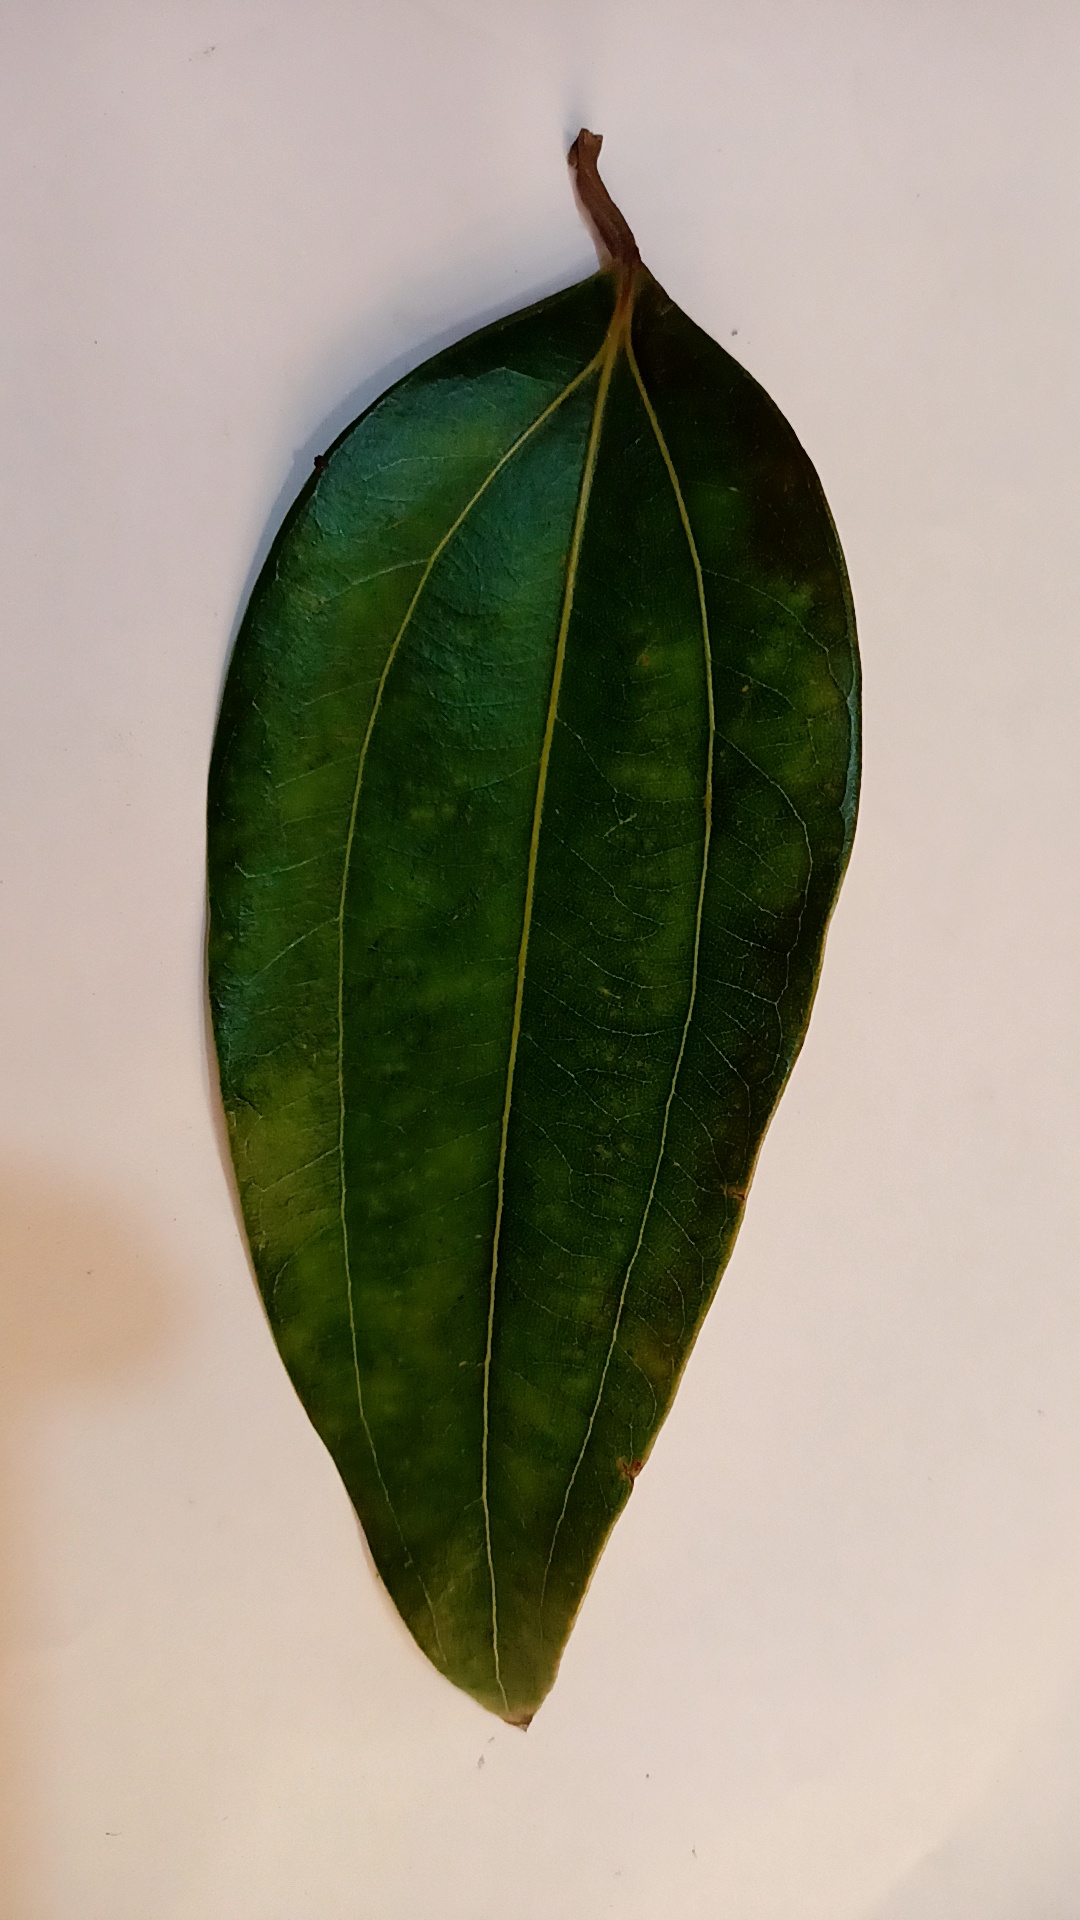
Label: Healthy